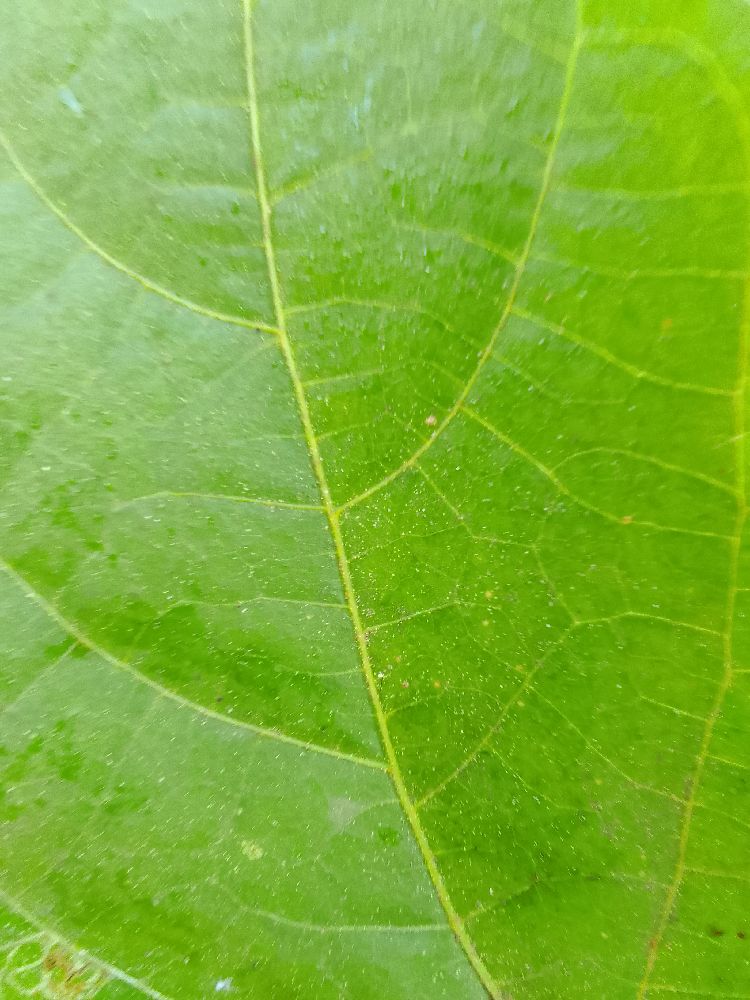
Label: healthy